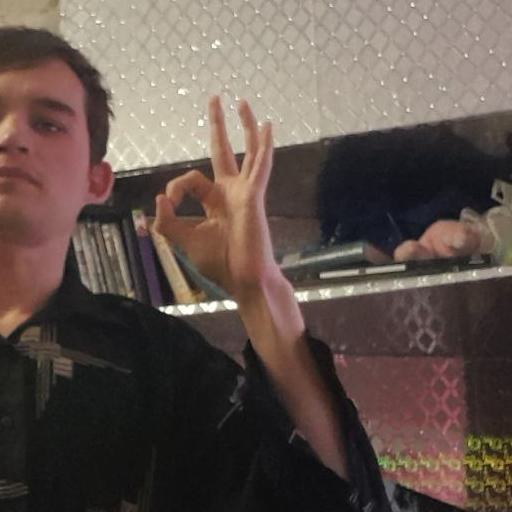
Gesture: ok